Monument du 22 Novembre 1970, Conakry

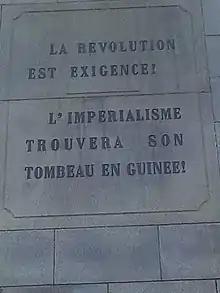

MONUMENT DU 22 NOVEMBRE 1970.
LA REVOLUTION EST EXIGENTE!
L´IMPERIALISME TROUVERA SON TOMBEAU EN GUINEE!